East River Road Historic District

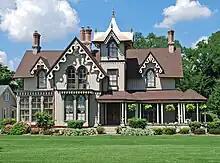
Samuel Lewis House

This house was built in 1859 for Samuel Lewis, a prominent Detroit banker. It is one of Michigan's finest examples of a Gothic Revival villa. The house is built of brick with a wooden board and batten veneer exterior. It has an ornamental chimney, intersecting decorative bargeboards, and a large veranda. Formerly known as "The Lilacs" due to a lilac hedge on the property, it is now known as "the Wedding Cake House." After Lewis, Detroit mayor Kirkland C. Barker lived in the house, after which it passed to Frank Osburn. The house has never been remodeled.